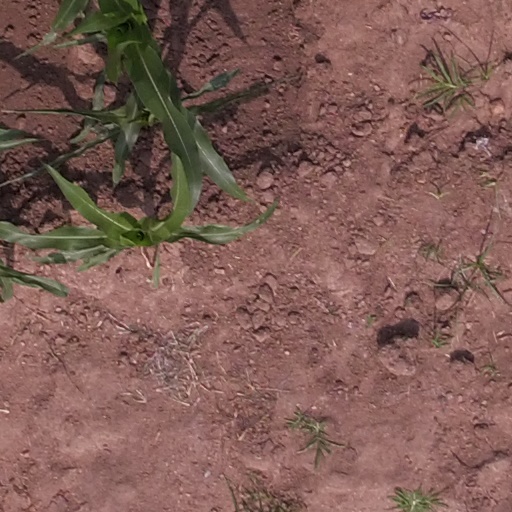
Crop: maize; corn